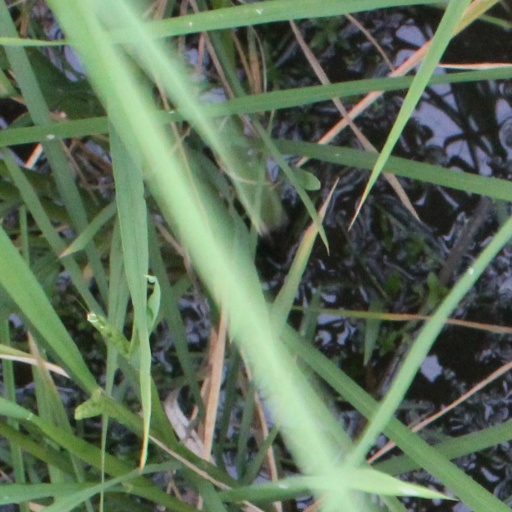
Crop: rice